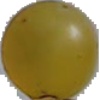
Label: Grape White 3